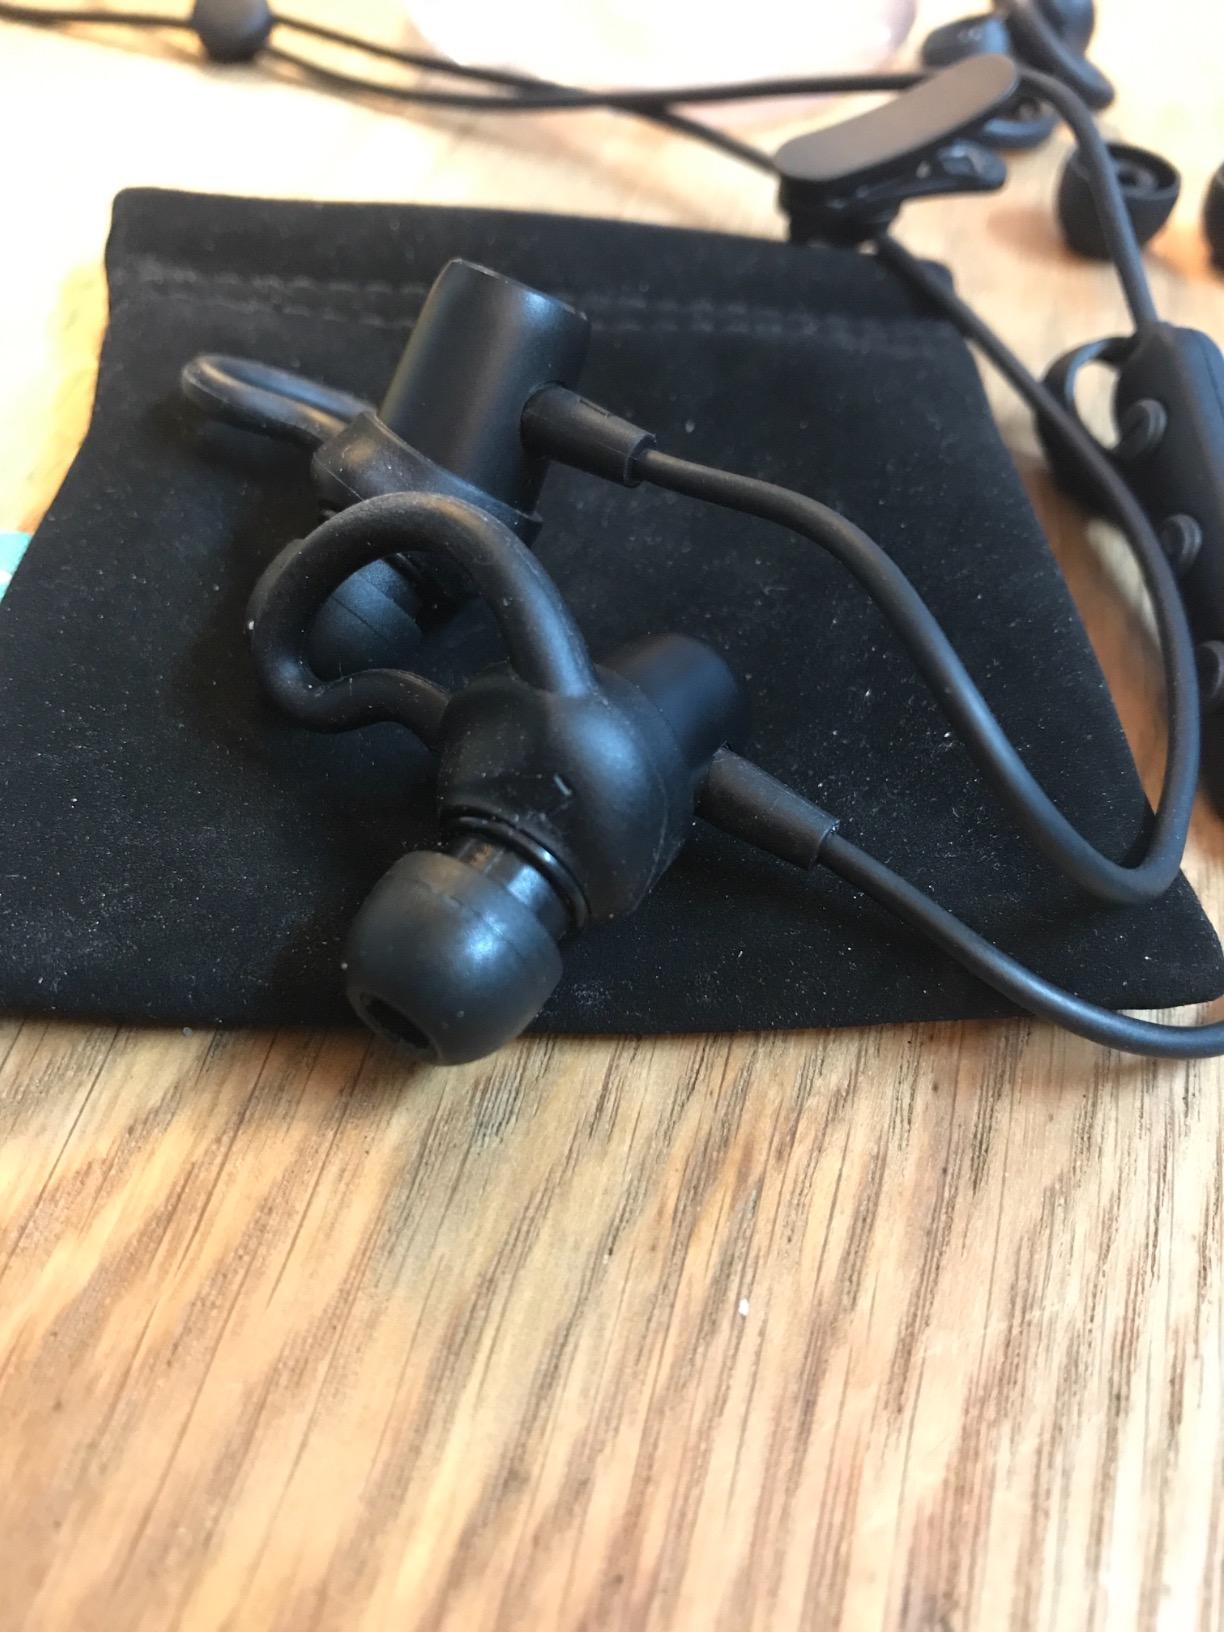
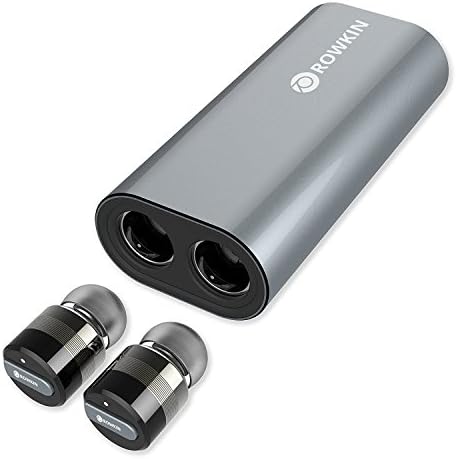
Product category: headphones
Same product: no